Galaktoboureko

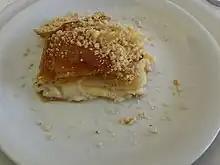
Galaktoboureko

The earliest known references to this dessert date back to the Byzantine period, highlighting the historical importance of milk and semolina in ancient Mediterranean culinary traditions. Ancient Greek cuisine included a similar dish called "plakous", made with honey, cheese, and wheat. Filo entered Greek cuisine later, during the Ottoman period.